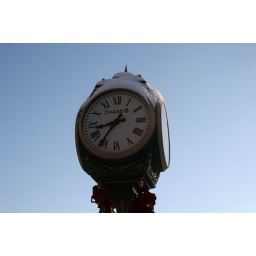
The street clock on the corner of Valley Road and Bellevue Avenue in Upper Montclair NJ